Kabylia

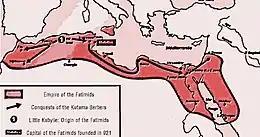
Origin and conquests of the Fatimids

Between 902 and 909 AD, after being converted to Isma'ilism and won over by Abu Abdallah's dawah, the Kutama Berbers from Little Kabylie helped contribute to the founding of the Fatimid Caliphate, whose support in the overthrowing of the Aghlabids of Ifriqiya resulted in the creation of the Caliphate, although the ruling Fatimid dynasty was Arab. After taking control of Ifriqiya, the Fatimids conquered the realm of the Rustamids on the way to Sijilmasa which they also briefly conquered. There the imprisoned Abdullāh al-Mahdī Billah was freed, accepted as the Imam of the movement, and installed as the first Caliph and founder of the ruling dynasty. The historian Heinz Halm describes the early Fatimid state as being "a hegemony of the Kutama and Sanhaja Berbers over the eastern and central Maghrib" and Loimeier states that rebellions against the Fatimids were also expressed through protest and opposition to Kutama rule. The weakening of the Abbasids allowed Fatimid-Kutama power to quickly expand and in 959 Ziri ibn Manad, Jawhar the Sicilian and a Kutama army conquered Fez and Sijilmassa in Morocco.